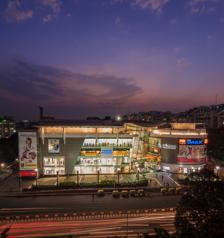
Building: Nexus Mall (Koramangala)
Country: India
Year built: 1999
This article is about a shopping mall in Bangalore. For the Forum Mall in Kolkata, see Forum Mall (Kolkata) . Shopping mall in Karnataka, India Nexus Koramangala Location Bangalore , Karnataka , India Coordinates 12°56′04″N 77°36′40″E / 12.9344°N 77.6111°E / 12.9344; 77.6111 Address Hosur Road , Koramangala Opening date 2004 Developer Prestige Group Total retail floor area 72,000 m 2 (780,000 sq ft) No. of floors 5 Website www .nexusselecttrust .com /nexus-koramangala Nexus Mall (formerly Forum Mall) is a shopping mall located on Hosur Road in Koramangala , Bengaluru , Karnataka , India developed by Prestige Group . It is the first shopping mall in the city of Bengaluru . Nexus Koramangala is the oldest full-fledged mall in Bengaluru with a multi-story book store, 12 cinema halls and other entertainment facilities. The mall is an attraction for tourists. The shopping mall houses 72,000 m 2 (780,000 sq ft) of shops over five levels. A major attraction at the mall is the multiplex, PVR . Blackstone renamed the mall from Forum to Nexus in 2022 following its acquisition of Prestige Group. Entertainment and leisure Retail Shops over 5 floors PVR Cinemas The Transit Lounge Food court. It also houses the first McDonald's outlet in Bengaluru, along with  KFC at food area, and several other food and beverage outlets. Gallery Nexus Mall, Koramangala during the day Aerial view of The Nexus Mall Inside The Nexus Mall Outside view See also The Forum Vijaya (Shopping Mall) List of shopping malls in India List of shopping malls in Bengaluru References